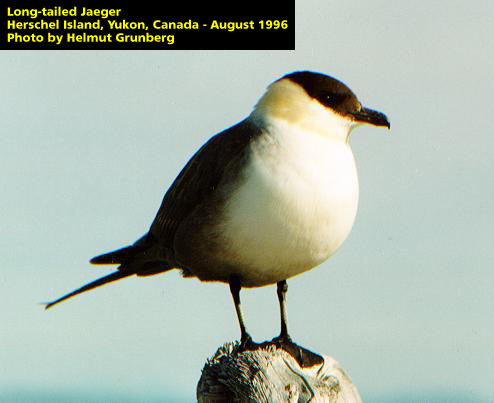
this bird is white and grey with webbed feet and a hooked beak that is suitable for hunting. the top half of his face is dark.
a puffy white under bellied bird with brown wings and beak.
the small white and black bird has a brown pointed beak and brown crown.
this bird has a wide body with a white belly and neck and black back with a black beak.
this bird is black and white in color with a curved beak, and black eye rings.
this bird has a brown crown with a yellow throat, breast, and belly with black wings and black webbed feet.
a small bird with a small bill and white breast area.
this bird is white with black and has a long, pointy beak.
a remarkable bird with a big, thick, and fluffy white breast and with black bill, crest, and coverts.
this bird has a wide white belly, a small head, a long tail, a downward curved beak, and narrow feet.
Species: Long Tailed Jaeger